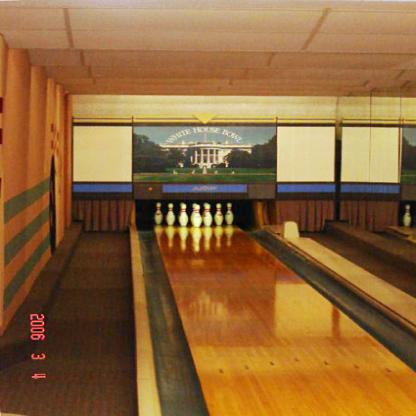
Scene: Indoor